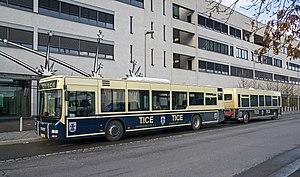
Le Transport intercommunal de personnes dans le canton d'Esch-sur-Alzette est le réseau d'autobus du canton d'Esch-sur-Alzette, au sud du Luxembourg, organisé et exploité en régie directe par le syndicat intercommunal homonyme.